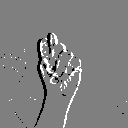
ASL letter: t